Bad Influence (1990 film)

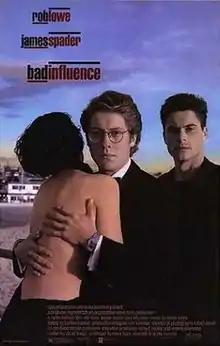
Theatrical release poster

Bad Influence is a 1990 American psychological thriller film directed by Curtis Hanson starring Rob Lowe and James Spader. In this noirish film, Spader plays a yuppie who meets a mysterious stranger (Lowe) who encourages him to explore his dark side. "Bad Influence" was the first original screenplay for which David Koepp received a sole screenplay credit.